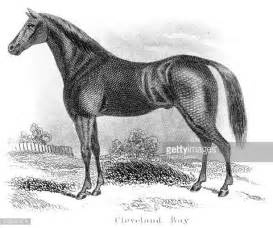
Label: horse